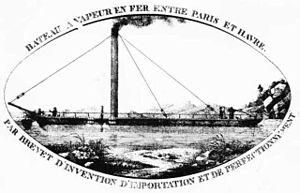
Aaron Manby était un ingénieur civil anglais et le fondateur de la Horseley Ironworks, remarquable pour les nombreux ponts de canal en fer fin qu'il a construits. Le bateau à vapeur éponyme Aaron Manby a été le premier bateau à vapeur à coque en fer à prendre la mer, et il était propulsé par le brevet oscillant de Manby, un moteur à vapeur marin efficace et durable.